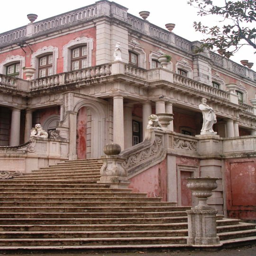
a 18th century - royal residence which is one of the main rococo buildings .